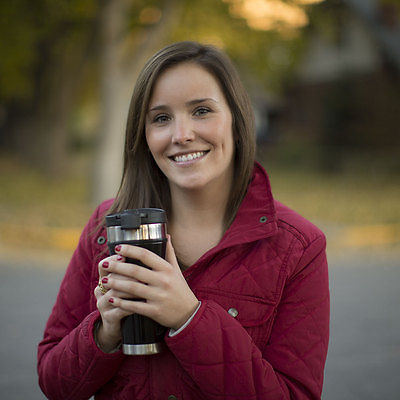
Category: mug